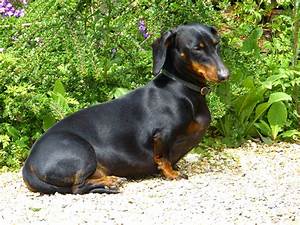
Label: dog